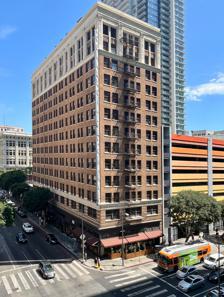
Building: Commercial Exchange Building
Country: United States of America
Year built: 1924
Historic building in Los Angeles For the historic building in Jackson, Michigan, see Commercial Exchange Building (Jackson, Michigan) . Commercial Exchange Building General information Location 416 West 8th Street, Los Angeles, California , United States Completed 1924 Owner Sydell Group Design and construction Architect(s) Walker and Eisen The Freehand Los Angeles Hotel , formerly the Commercial Exchange Building , is a historic structure in Los Angeles, California , United States. Location The building is located on the corner of Olive Street and 8th Street in Downtown Los Angeles , California . History The 13-story building was completed in 1924. It was designed by the architecture firm  of Walker and Eisen . The building has the distinction of having been vertically split to permit widening of Olive Street. The building's exterior also holds one of the tallest neon signs in Los Angeles. To allow the widening of Olive Street in the mid-1930s, a "10-foot slice" was removed from the center of the Commercial Exchange Building and engineers rejoined the remaining halves by sliding the western portion eastward. Total cost of the removal and realignment was $60,000, the Los Angeles Times reported in 1935. Edgar Rice Burroughs operated his publishing company from offices in the Commercial Exchange Building. The structure also once housed the offices of Owl Drug Company . In early 2013 the building, which had been vacant for two decades, was put on the market for $14 million. A year later, in 2014, it was acquired by the Sydell Group , with financial backing from AllianceBernstein and Yucaipa Companies , an investment firm owned by billionaire Ronald Burkle . The owners remodeled it into the Freehand Los Angeles Hotel, which opened in June 2017. The building was listed on the National Register of Historic Places in 2019. References